Georgia (country)

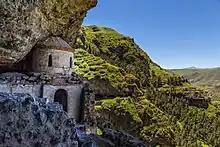
A chapel in the cave city of Vardzia, with the valley of the Kura River below

Following the collapse of the Russian Empire in the wake of the 1917 Russian Revolution, Georgia joined Armenia and Azerbaijan in forming the Transcaucasian Democratic Federative Republic (TDFR) in April 1918. The federation was short-lived, dissolving in May amid disagreements between the three republics and the advancing Ottoman forces. On 26 May 1918, Georgia declared independence and established the Democratic Republic of Georgia, with Nikolay Chkheidze as head of the Constituent Assembly and Noe Zhordania, leader of the Menshevik Social Democratic Party, as prime minister.